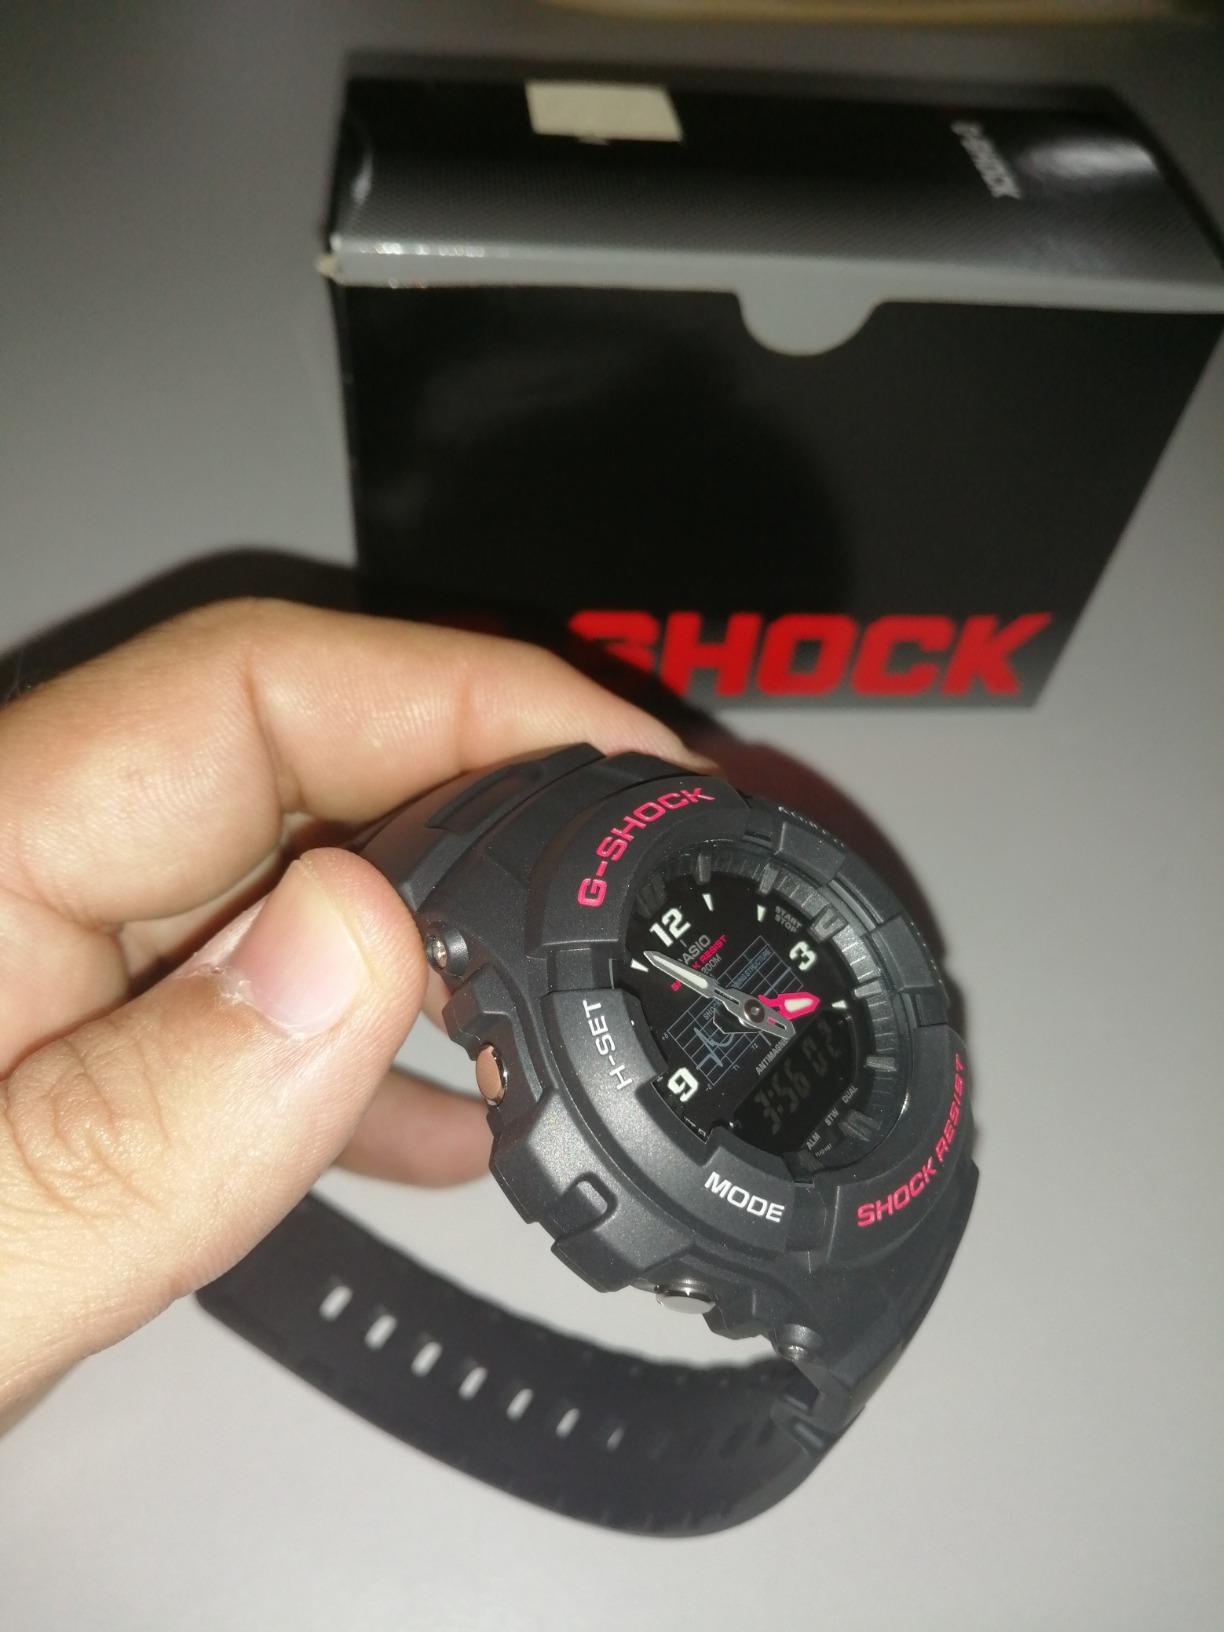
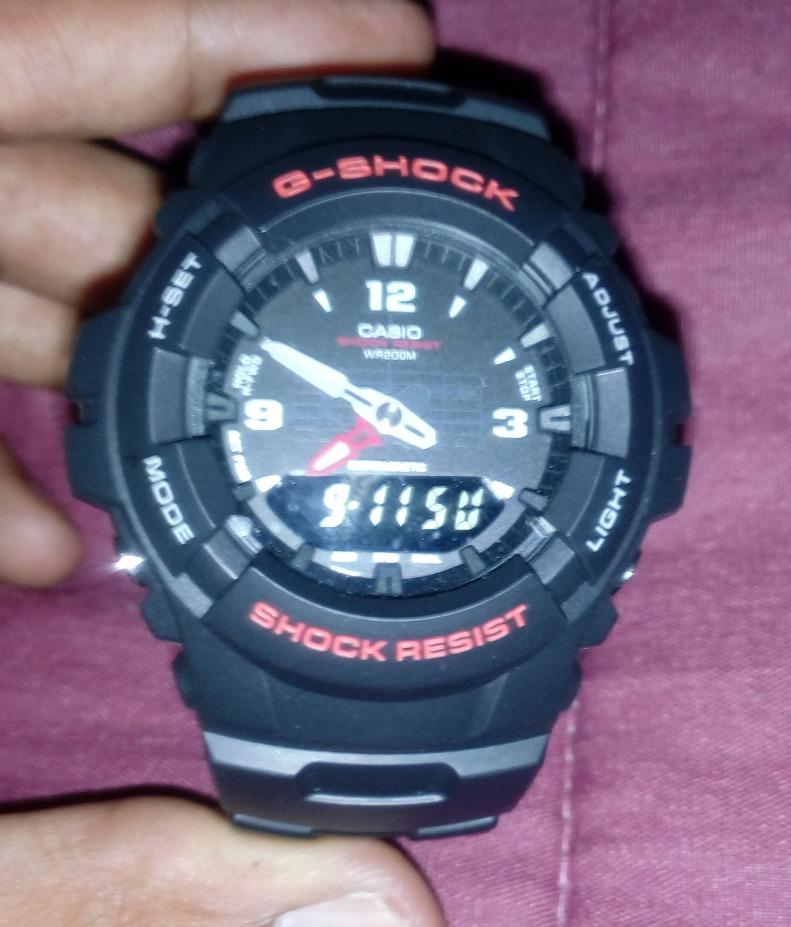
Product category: accessories_watch
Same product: yes